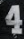
Number: 4